Shameik Moore

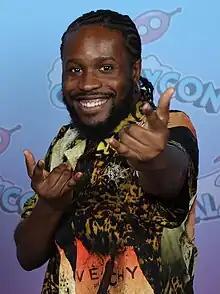
Moore at GalaxyCon Raleigh in 2023

Shameik Alti Moore (born May 4, 1995) is an American actor and musician. He made his lead acting debut in "Dope" (2015), and is best known for voicing Miles Morales / Spider-Man in the animated "Spider-Verse" film series and for portraying Wu-Tang Clan member Raekwon in the Hulu series "".